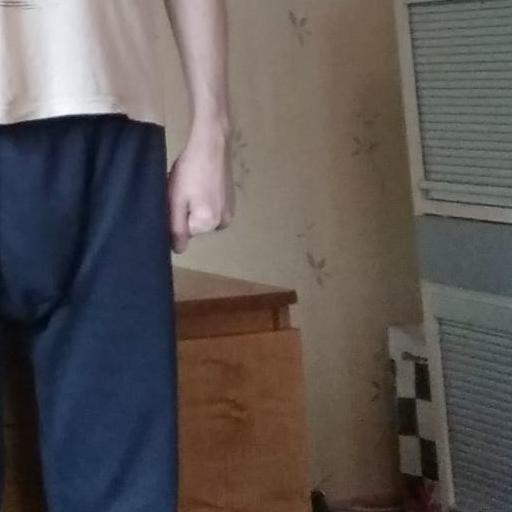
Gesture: no_gesture